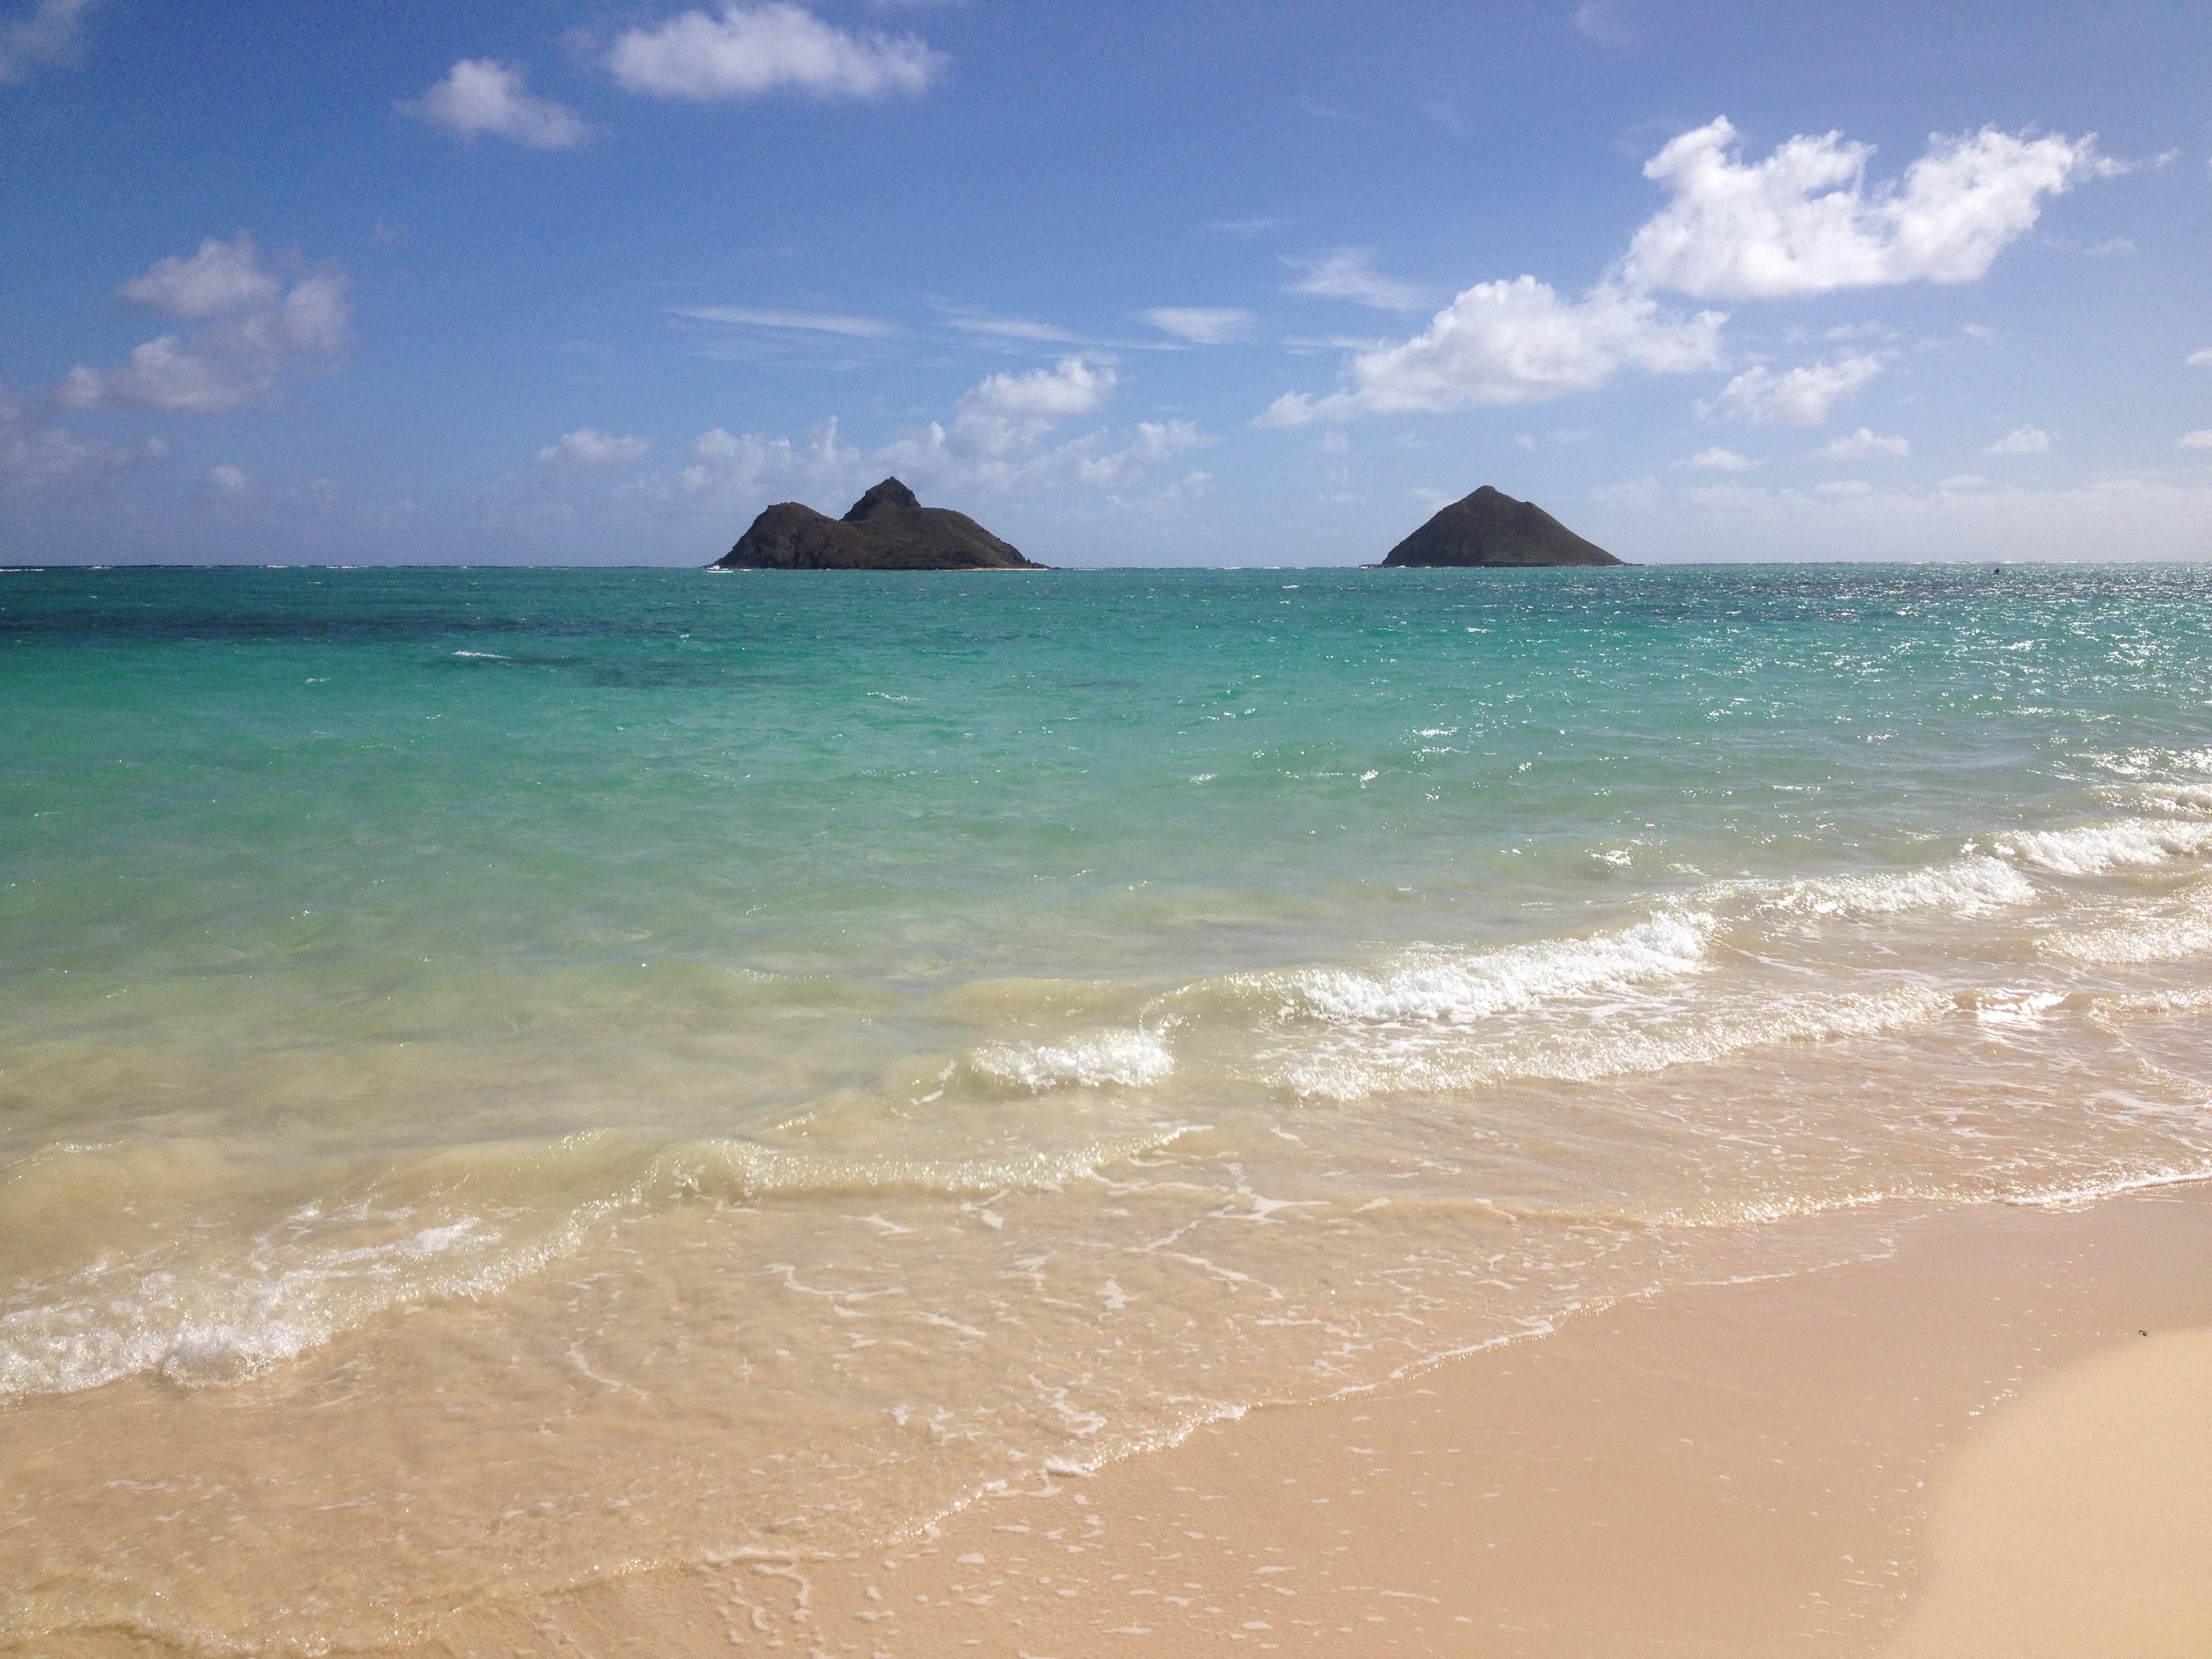
beach, sea, coast, water, sand, ocean, horizon, shore, wave, vacation, shoreline, bay, blue, hawaii, body of water, clouds, hawaiian, pacific, oahu, islands, tropics, cape, islet, lanikai, wind wave